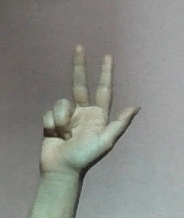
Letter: al